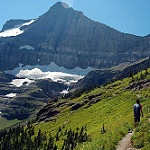
Scene: Outdoor